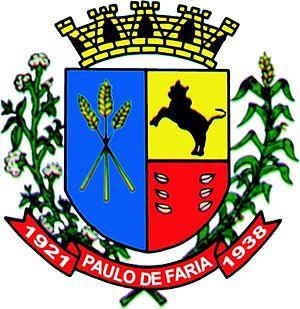
Paulo de Faria est une municipalité brésilienne de l'État de São Paulo et la Microrégion de São José do Rio Preto.